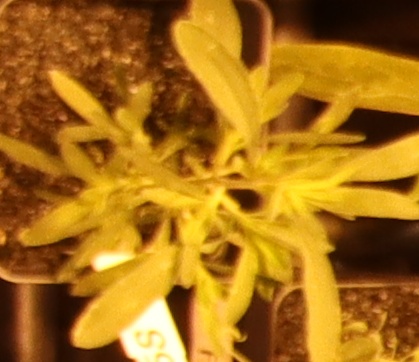
Label: Kochia